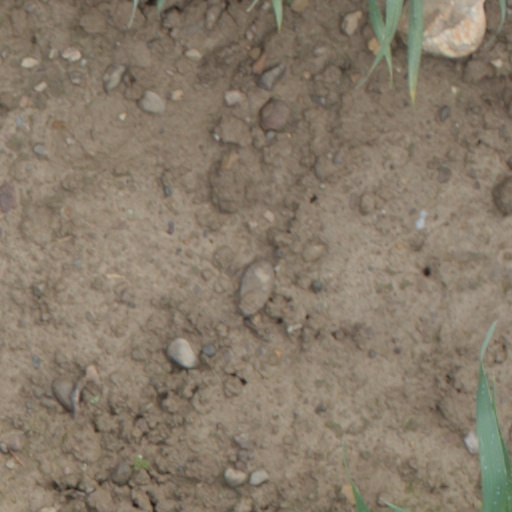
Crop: wheat